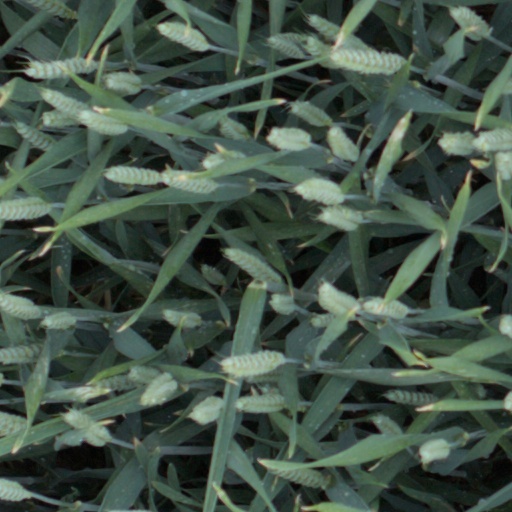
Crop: wheat